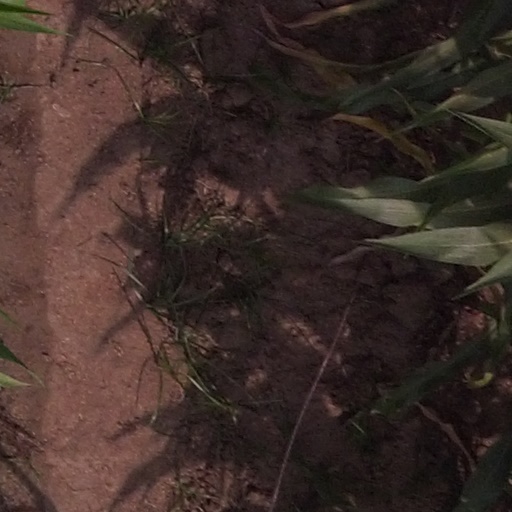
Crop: maize; corn